Bonnie and Clyde

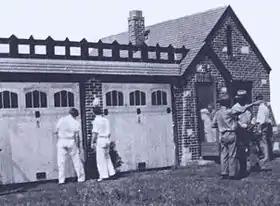
The two-unit Red Crown Tourist Court, where the gang's conspicuous behavior drew police. Buck was mortally wounded in the ensuing gunfight.

In July 1933, the gang checked into the Red Crown Tourist Court south of Platte City, Missouri. It consisted of two brick cabins joined by garages, and the gang rented both. To the south stood the Red Crown Tavern, a popular restaurant among Missouri Highway Patrolmen, and the gang seemed to go out of their way to draw attention. Blanche registered the party as three guests, but owner Neal Houser could see five people getting out of the car. He noted that the driver backed into the garage "gangster style" for a quick getaway.